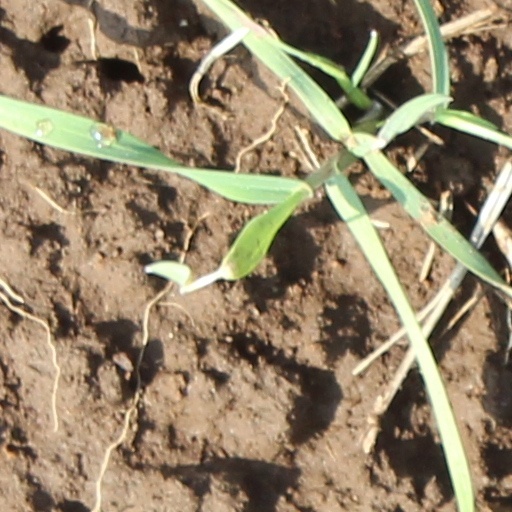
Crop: wheat